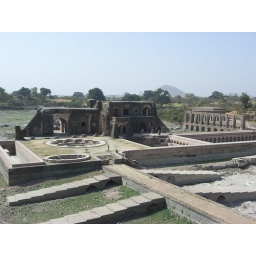
The water palace, normally surrounded by a lake